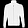
Label: Coat